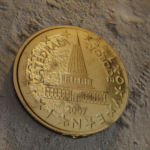
Coin value: 10cents
Country: sl
Edition: standard